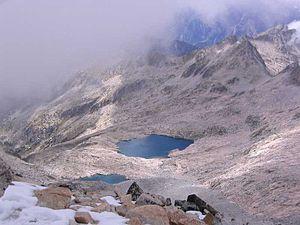
Le pic d’Aneto est le point culminant de la chaîne des Pyrénées avec une altitude de 3 404 m. Il se situe en Espagne, au nord-est de l’Aragon et de la province de Huesca, dans la comarque de Ribagorce.
Ibón est le terme en aragonais pour les petits lacs de montagne d'origine glaciaire des Pyrénées, généralement au-dessus de 2 000 m. Ils sont pour beaucoup d'entre eux à l'origine ou la source des cours d'eau d'Aragon.